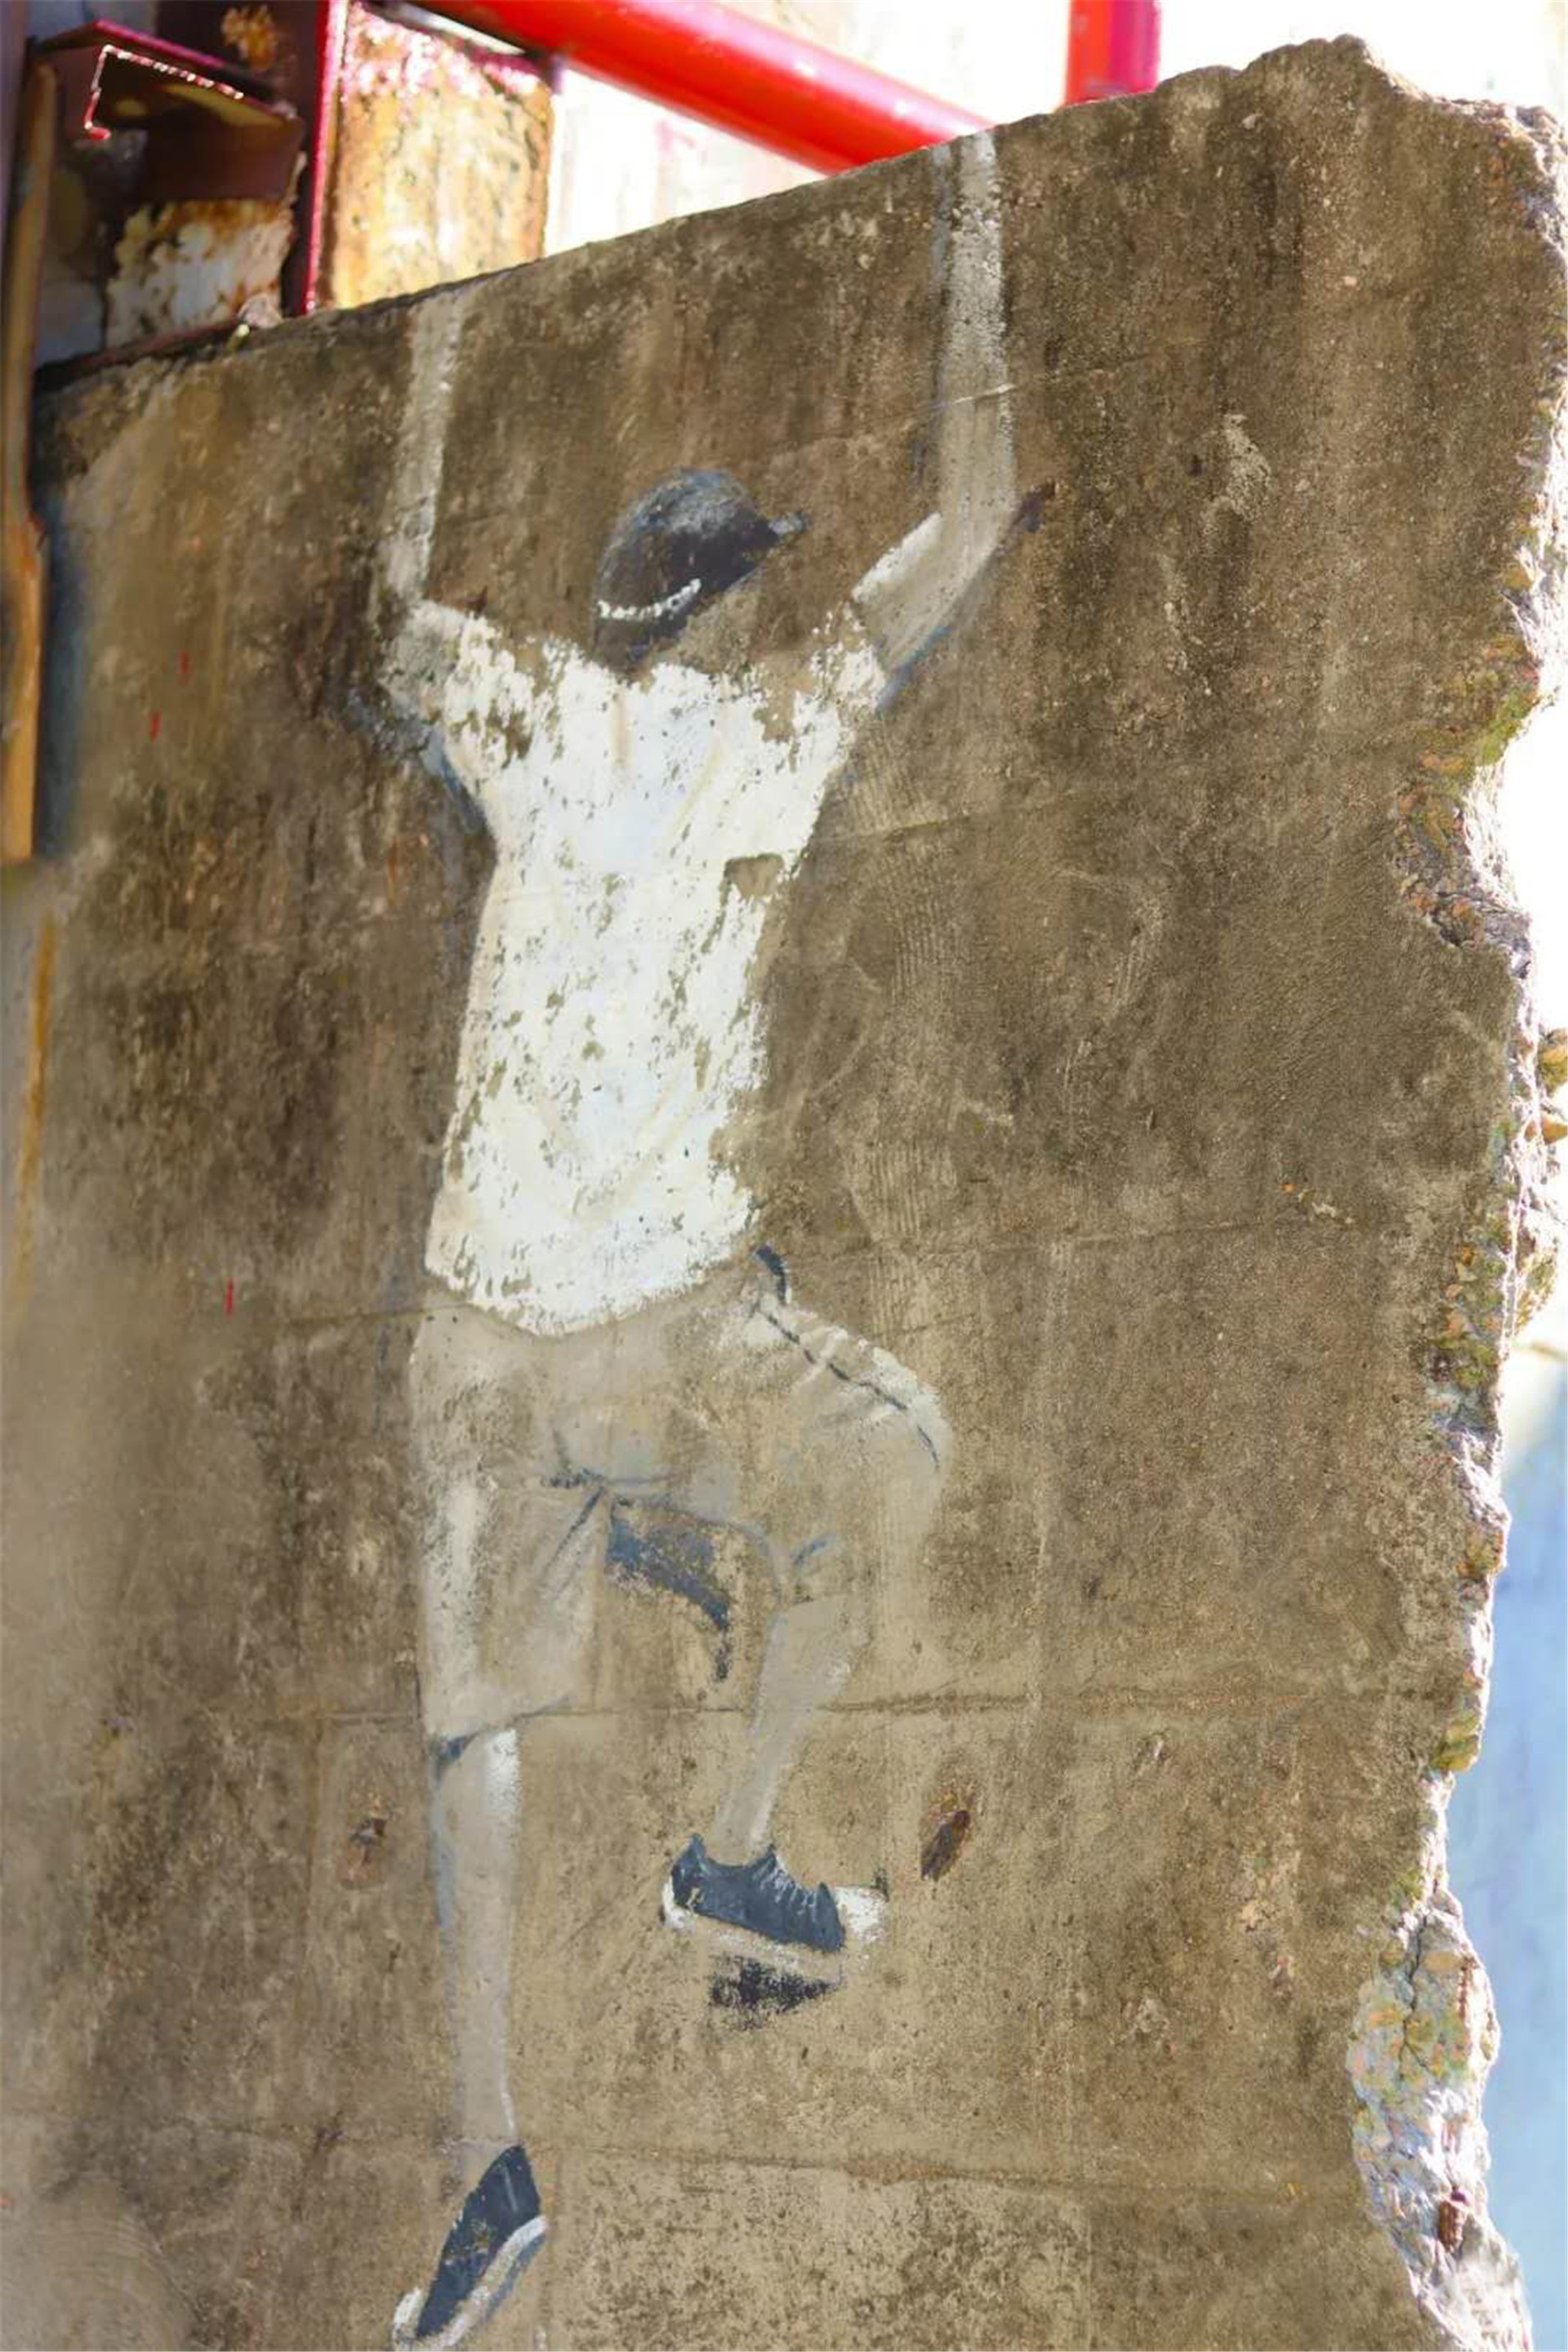
art